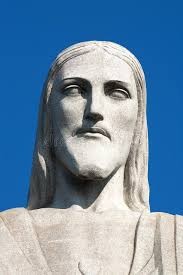
Landmark: Christ the Reedemer